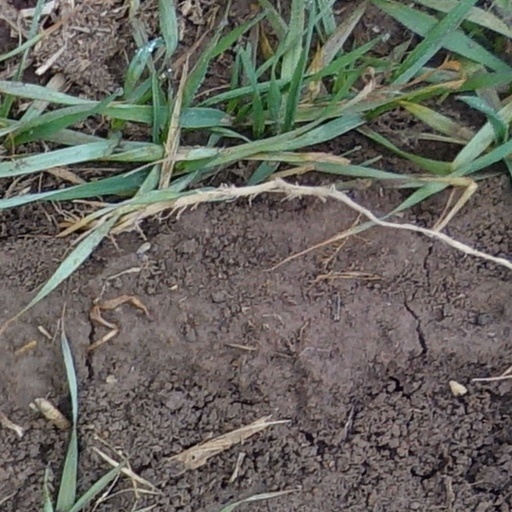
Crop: wheat